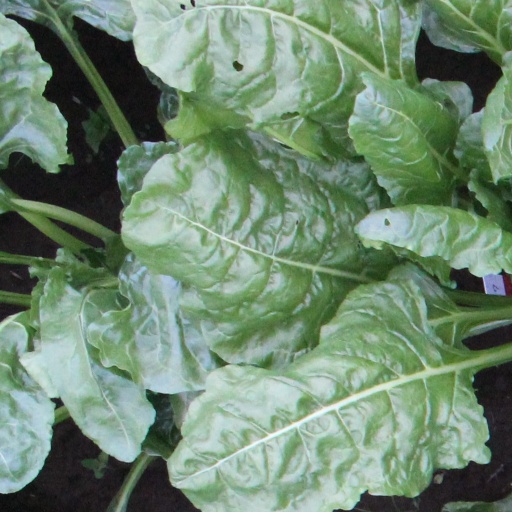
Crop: sugar beet